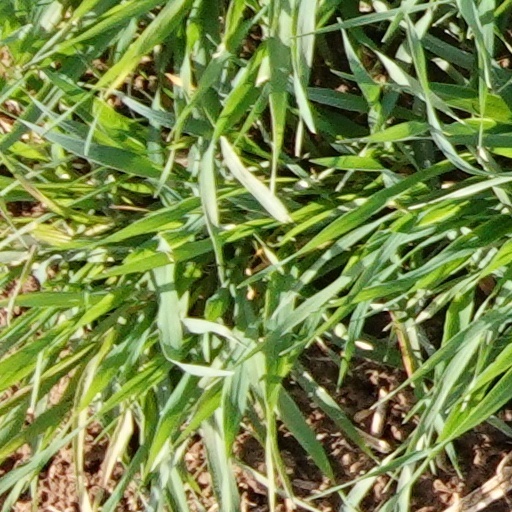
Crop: wheat